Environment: real
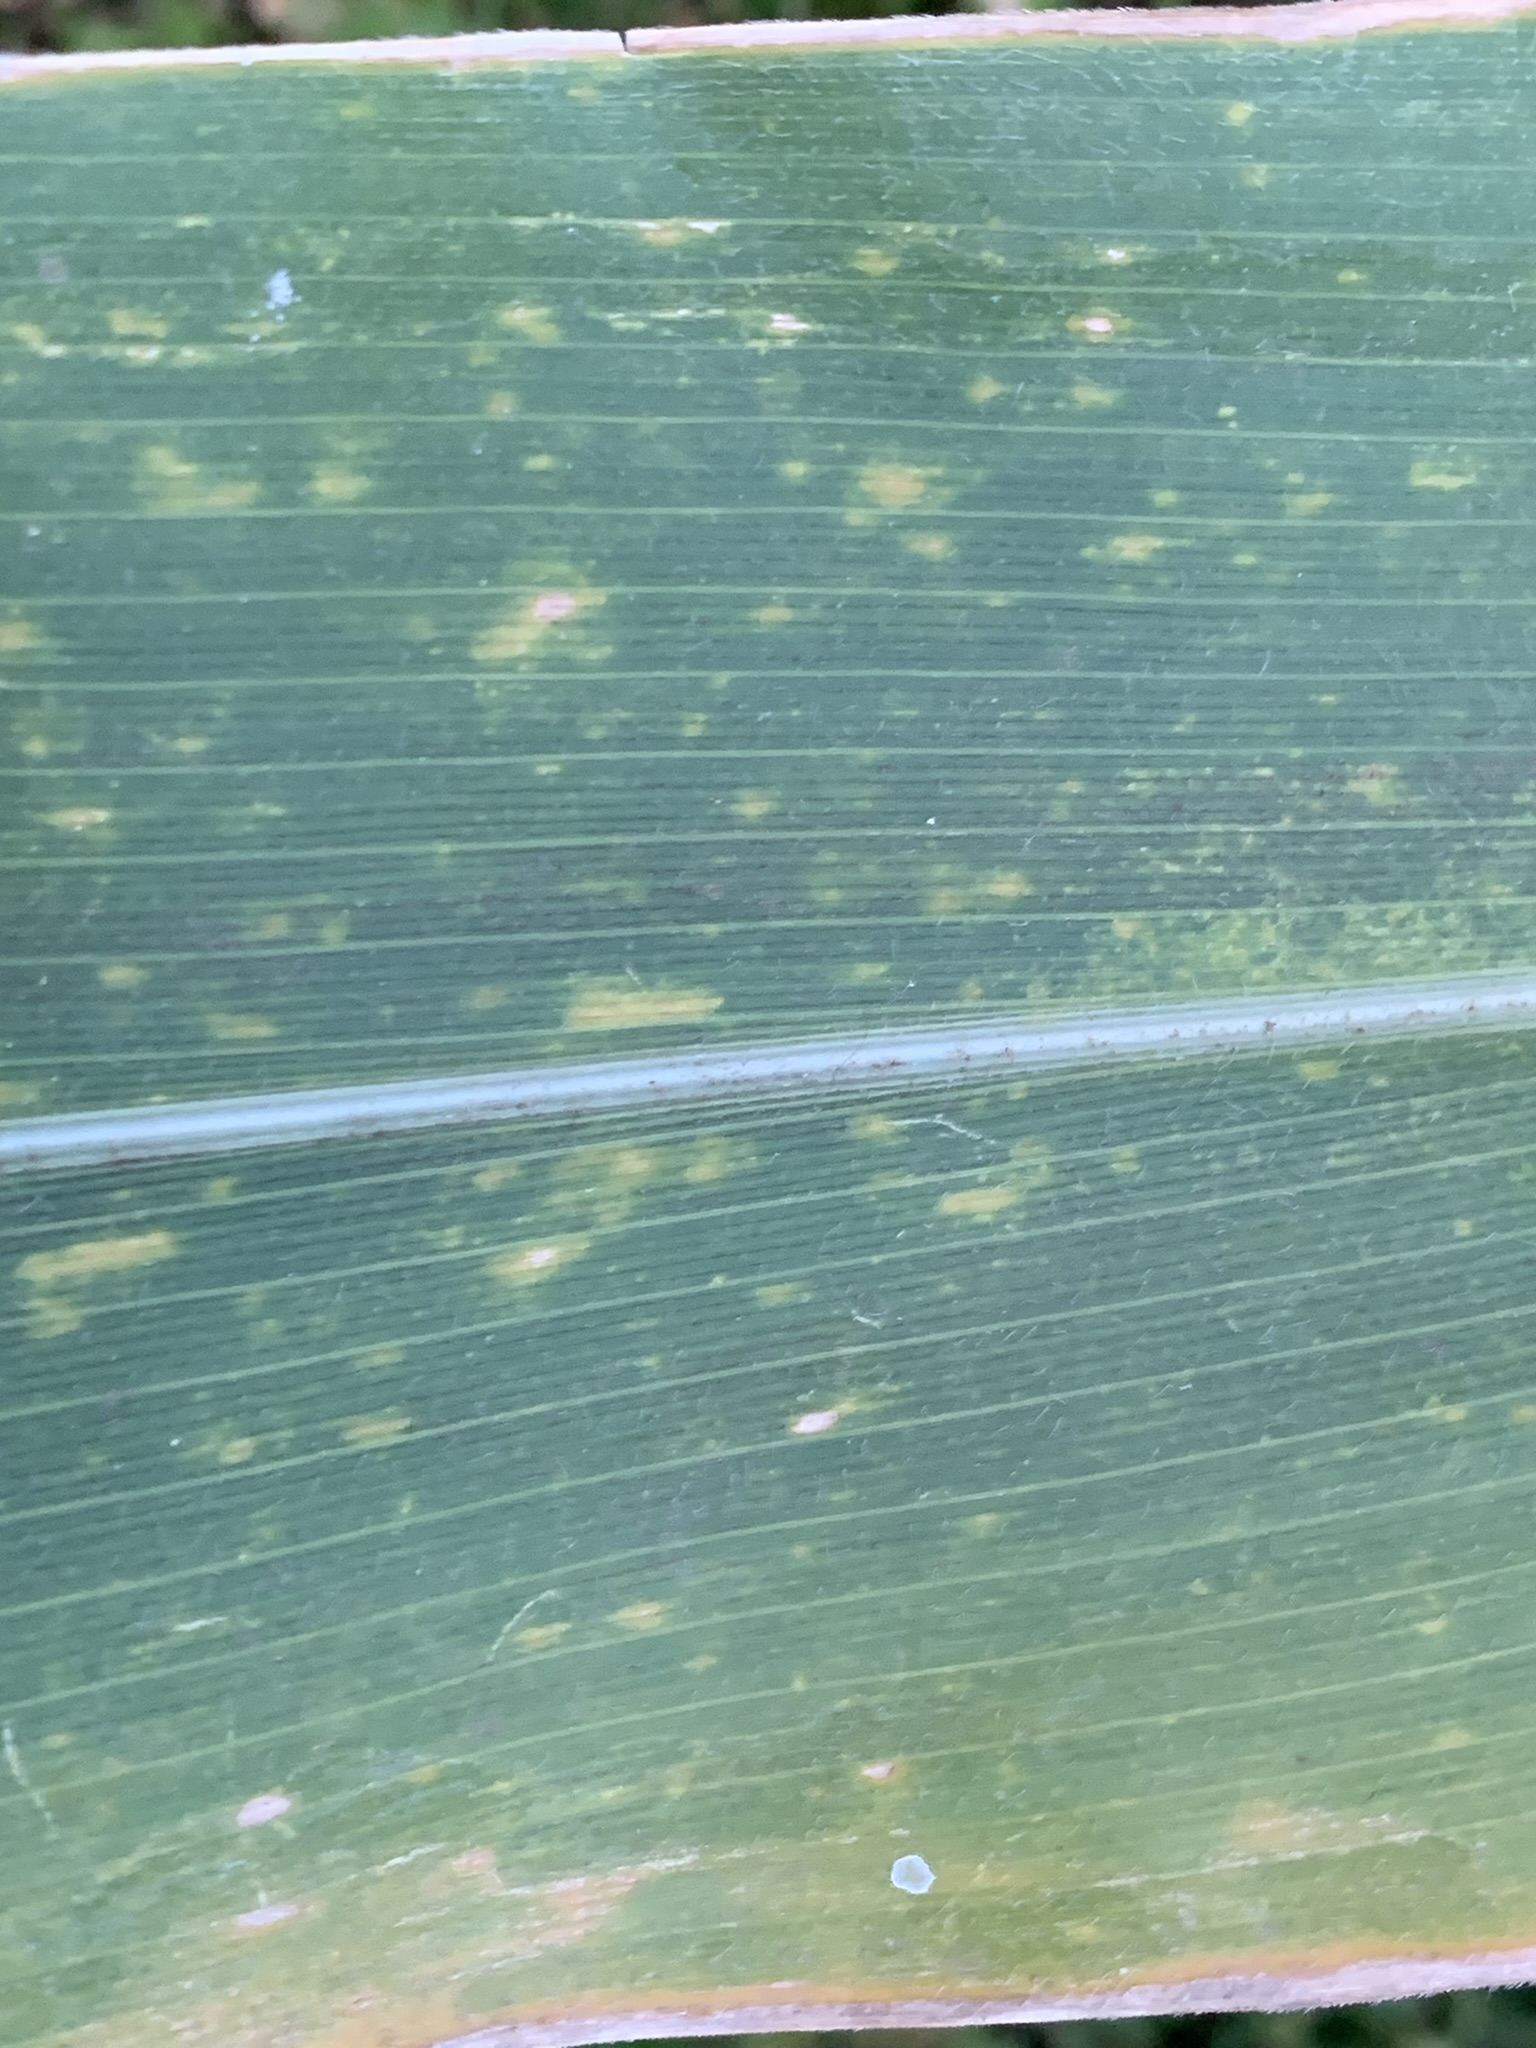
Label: lethal_necrosis